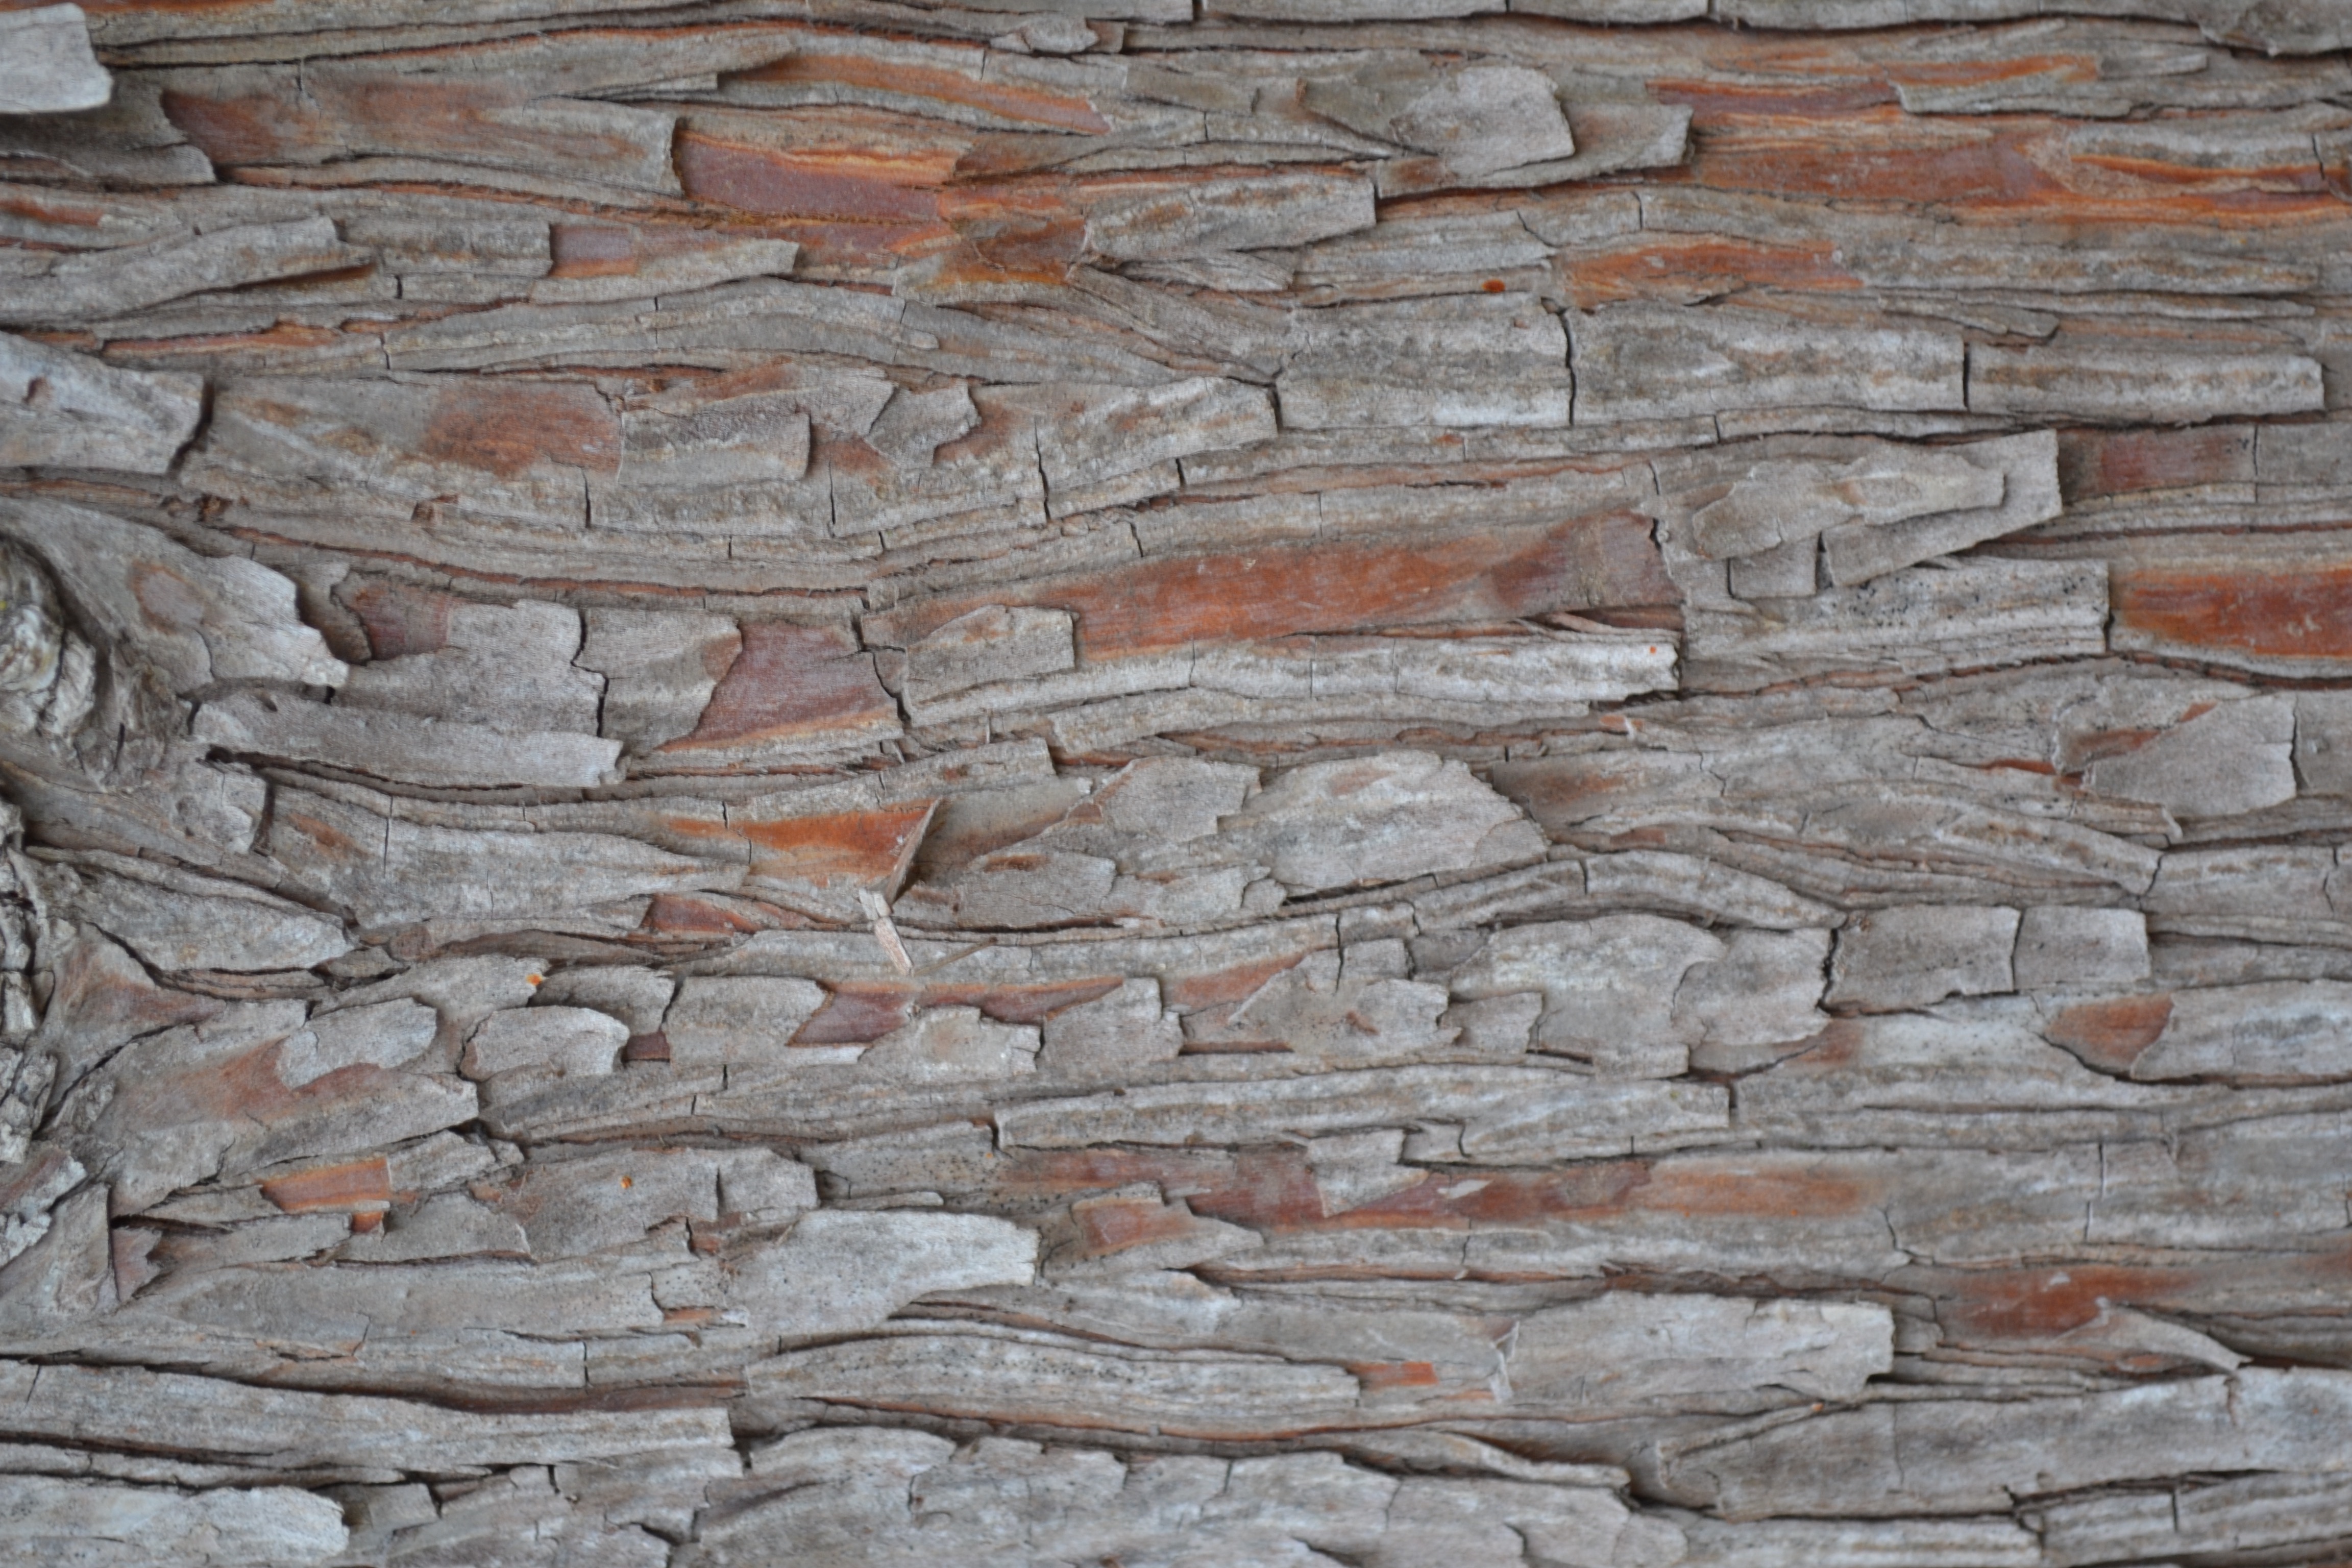
rock, wood, floor, wall, formation, stone wall, brick, material, brickwork, flooring